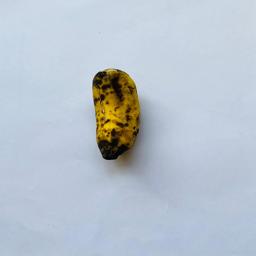
Banana variety: Sabri Kola